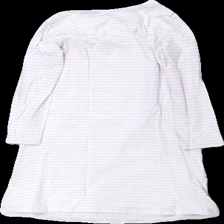
View: back
Type: Night gown
Category: Children
Brand: H&M
Colors: Pink, White, Turquoise, Black
Material: 100% bomull
Pattern: Striped
Cut: C-collar
Size: 110
Season: All
Stains: Minor
Damage: smutsigt
Damage location: top center
Damage 2: luddigt vid ärmar
Damage 2 location: middle center
Price range: <50
Recommended usage: Reuse
Description: randig långärmad pjamas med tryck